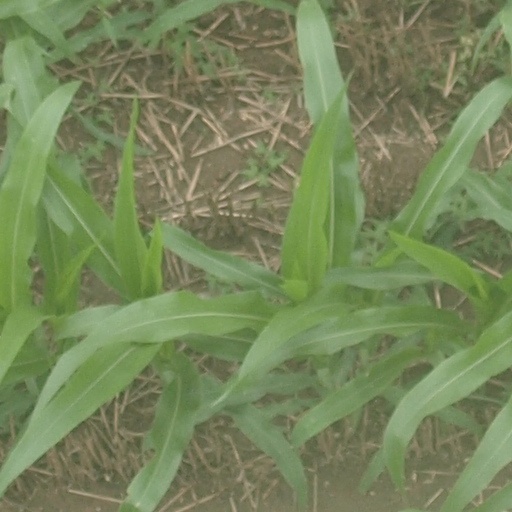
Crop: maize; corn